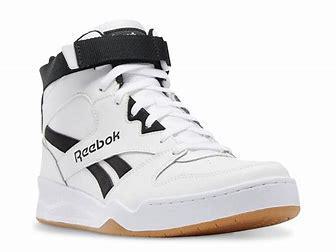
Brand: Reebok
Model: 100